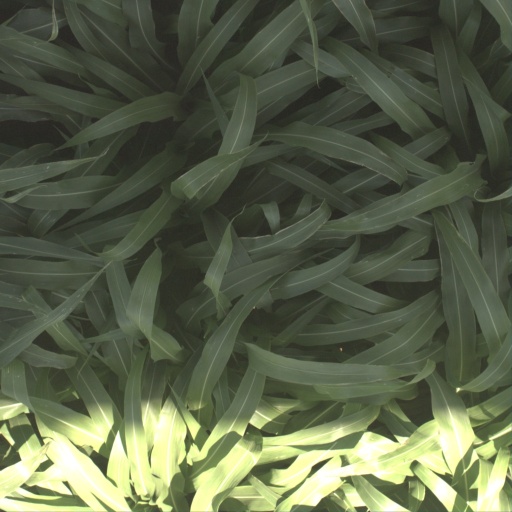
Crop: sorghum